Agus Salim

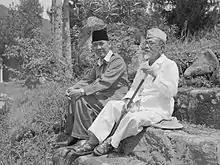
Salim and Sukarno in Dutch custody, 1949.

Salim was appointed to the Investigating Committee for Preparatory Work for Independence ("Badan Penyelidik Usaha-usaha Persiapan Kemerdekaan Indonesia", BPUPK) in March 1945.